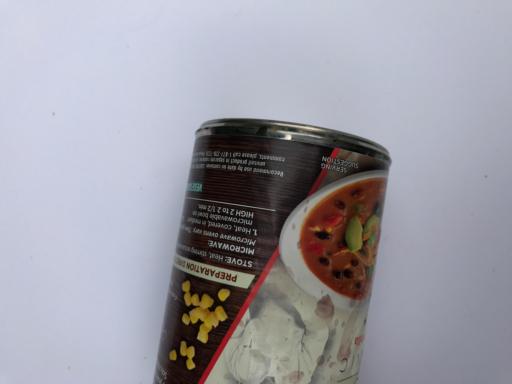
Waste category: metal